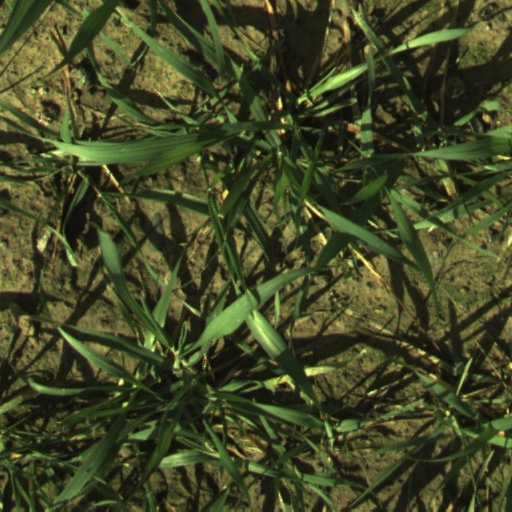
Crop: wheat